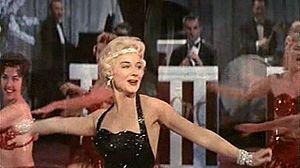
Milliardaire pour un jour, sorti en 1961, est une comédie américaine de Frank Capra, dont c'est le dernier film. Il s'agit d'un remake d'un autre film de Capra, La Grande Dame d'un jour, sorti en 1932.